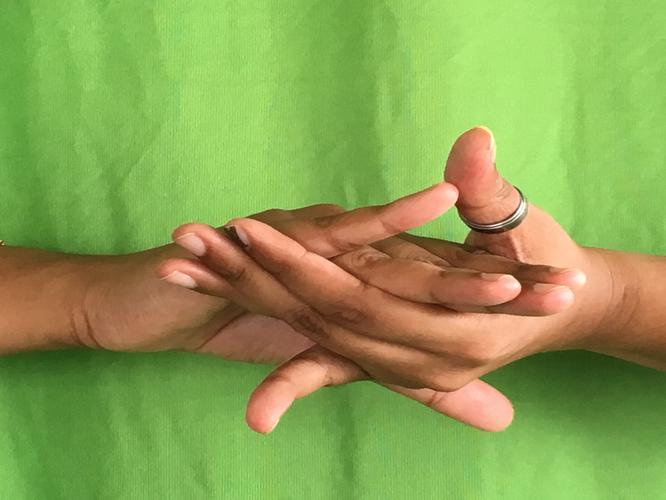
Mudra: Kurma
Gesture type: double_hand